John Laurence

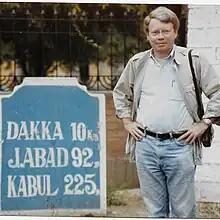
Laurence covered the Russian War in Afghanistan.

John Laurence (also known as Jack Laurence) (born January 01, 1940) is an American television correspondent, author, print reporter and documentary filmmaker. He is known for his work on the air at CBS News, London correspondent for ABC News, documentary work for PBS and CBS, and his book and magazine writing. He won the George Polk Memorial Award of the Overseas Press Club of America for "best reporting in any medium requiring exceptional courage and enterprise abroad" for his coverage of the Vietnam War in 1970. In 2003, he was described in Esquire Magazine as "the best war correspondent of his generation."